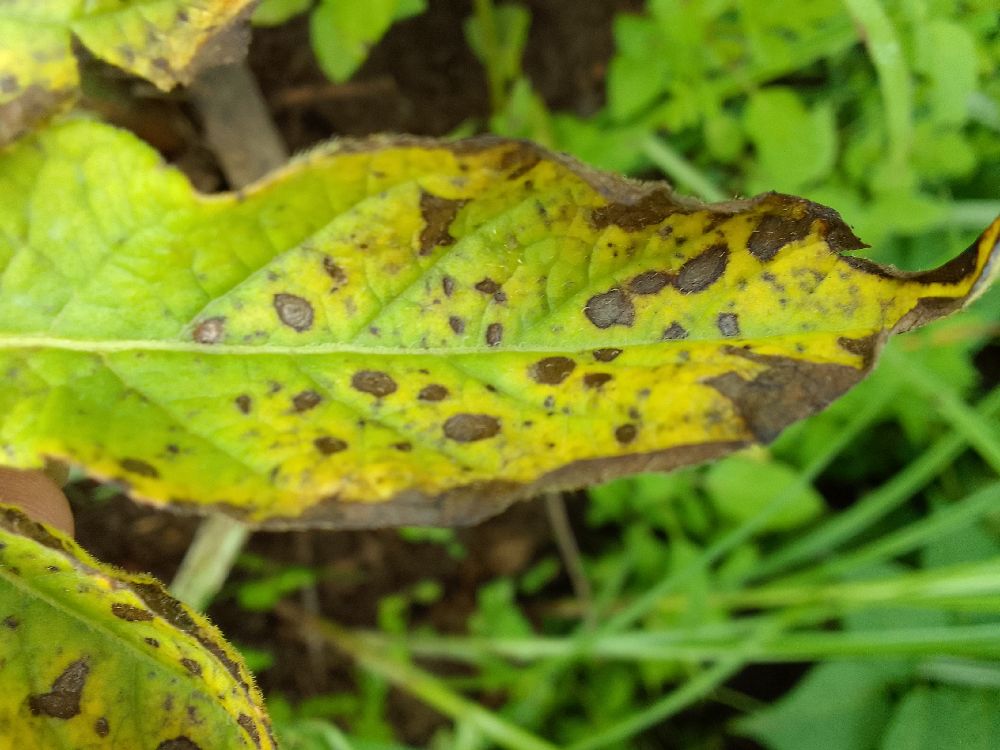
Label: Early blight